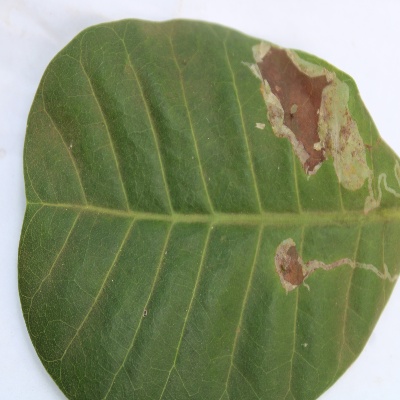
Crop: Cashew
Condition: leaf miner